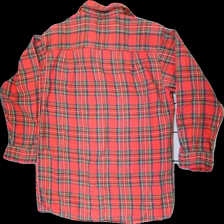
View: back
Type: Shirt
Category: Ladies
Brand: Lindex
Colors: Red, Blue, Green, Multicolor
Material: 100% cotton
Pattern: Other
Cut: Regular
Season: All
Price range: 50-100
Recommended usage: Reuse